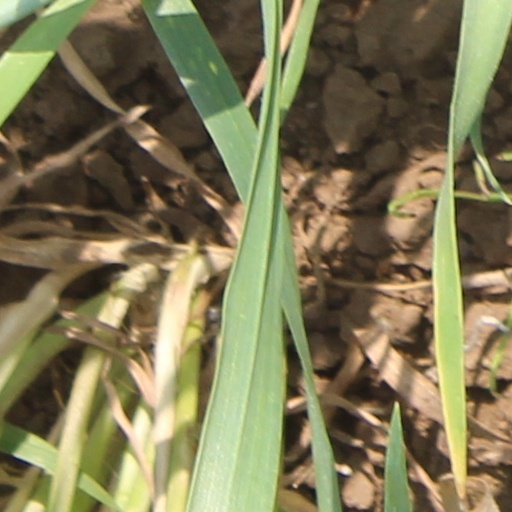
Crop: wheat